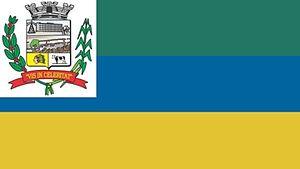
Salto Grande est une ville brésilienne de l'État de São Paulo. Sa population était estimée à 9 223 habitants en 2015. La municipalité s'étend sur 189 km².